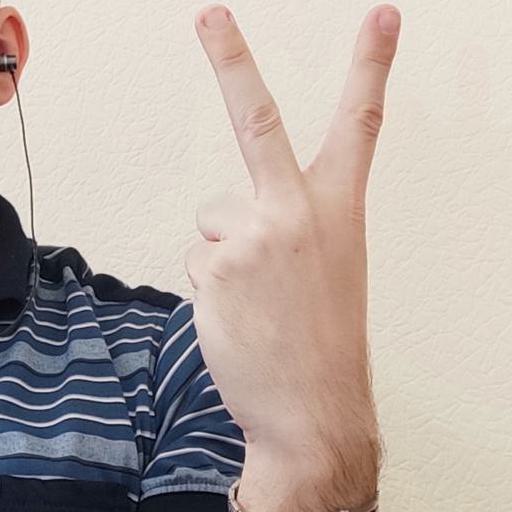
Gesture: peace_inverted